Weishi rockets

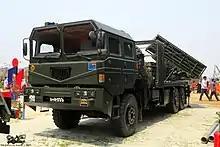
Weishi WS-22 of Bangladesh Army

WS-22 is a guided version of 122 mm PR50 MLR with simple cascade inertial terminal guidance, with standard range of 45 km.